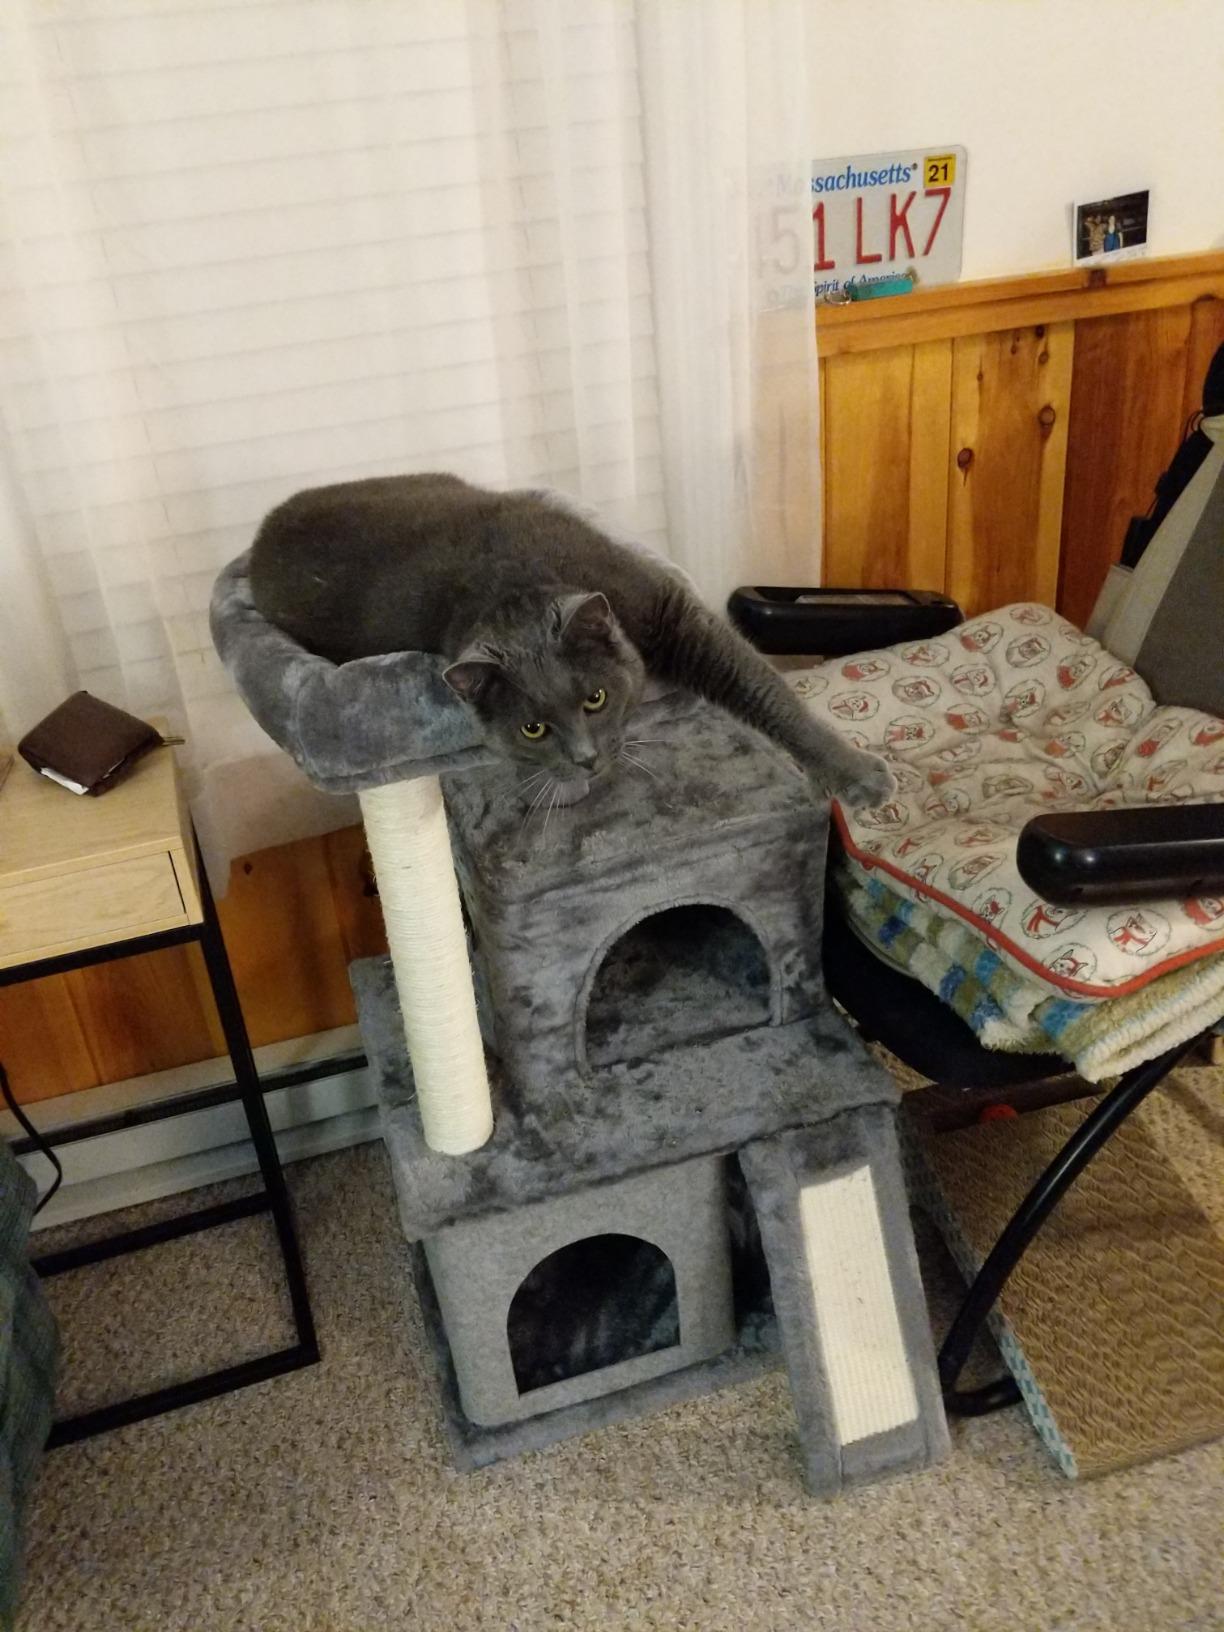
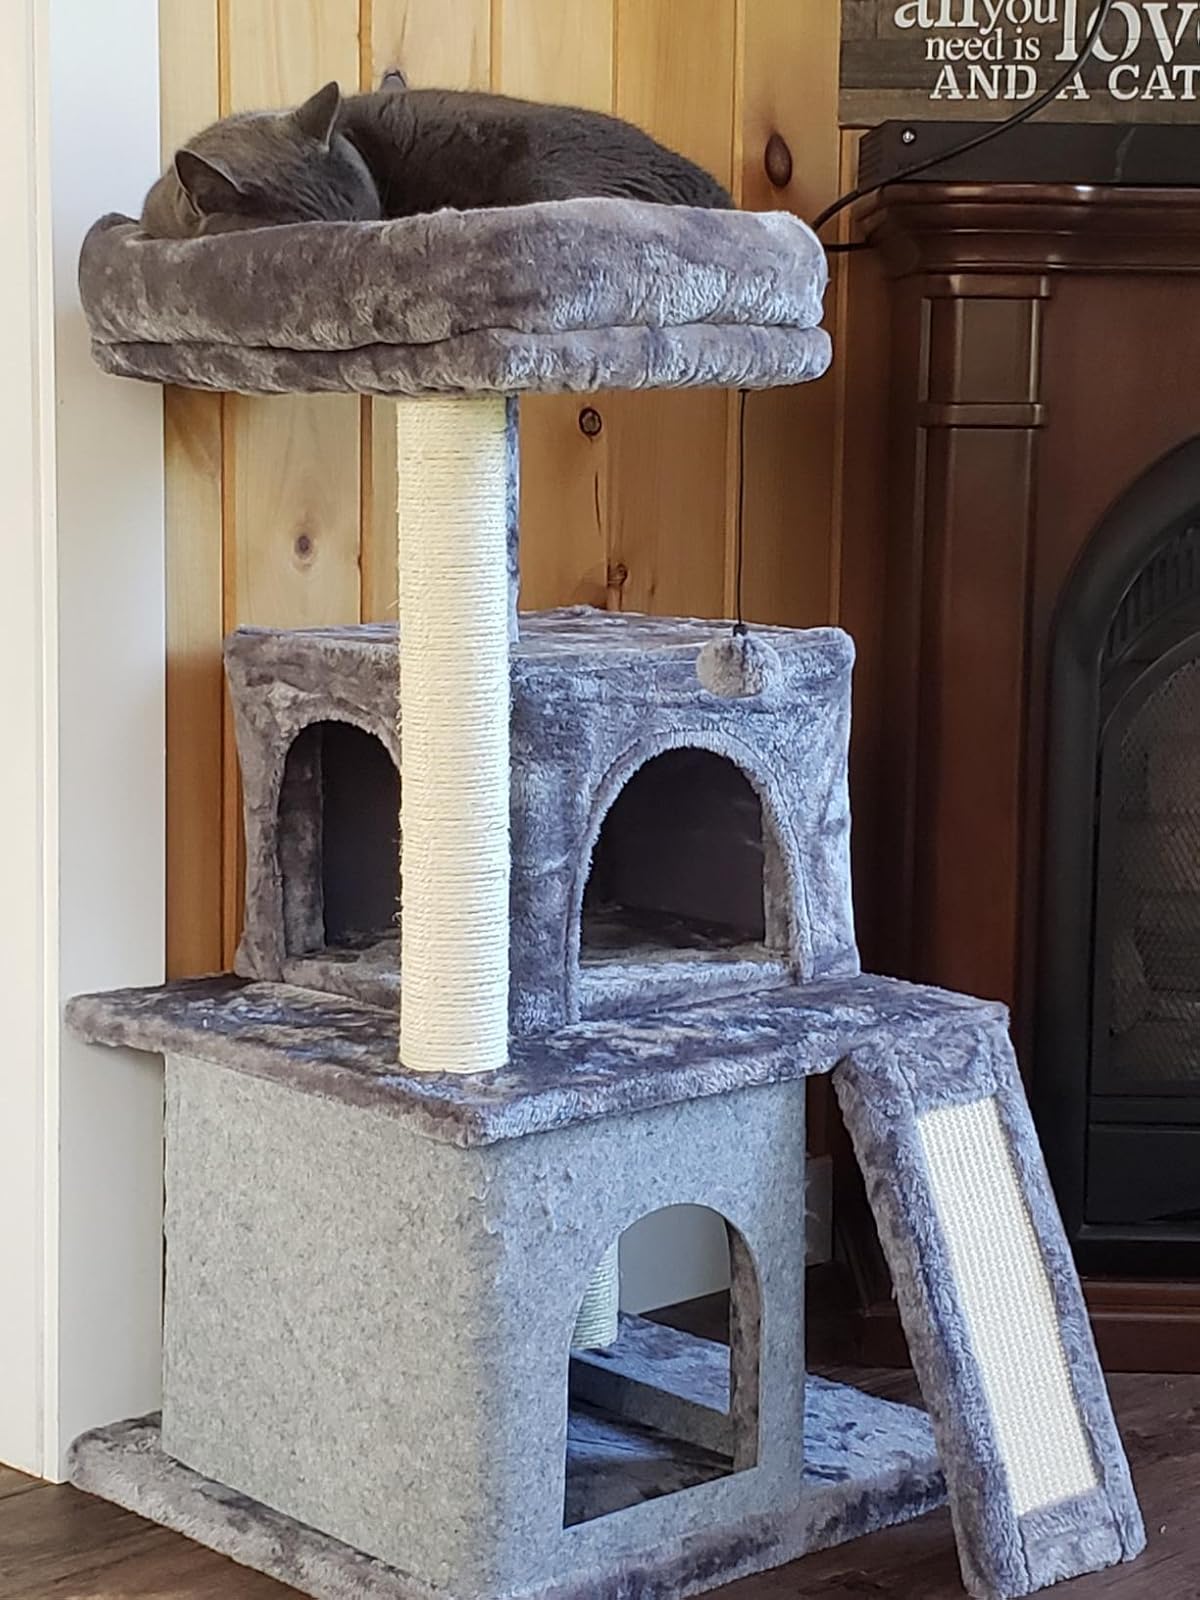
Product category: items_cat tree
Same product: yes